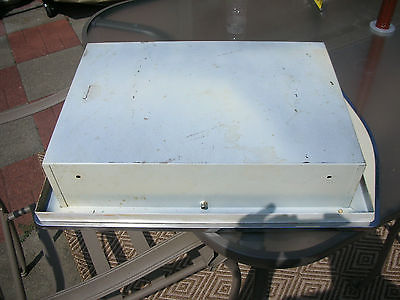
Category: cabinet